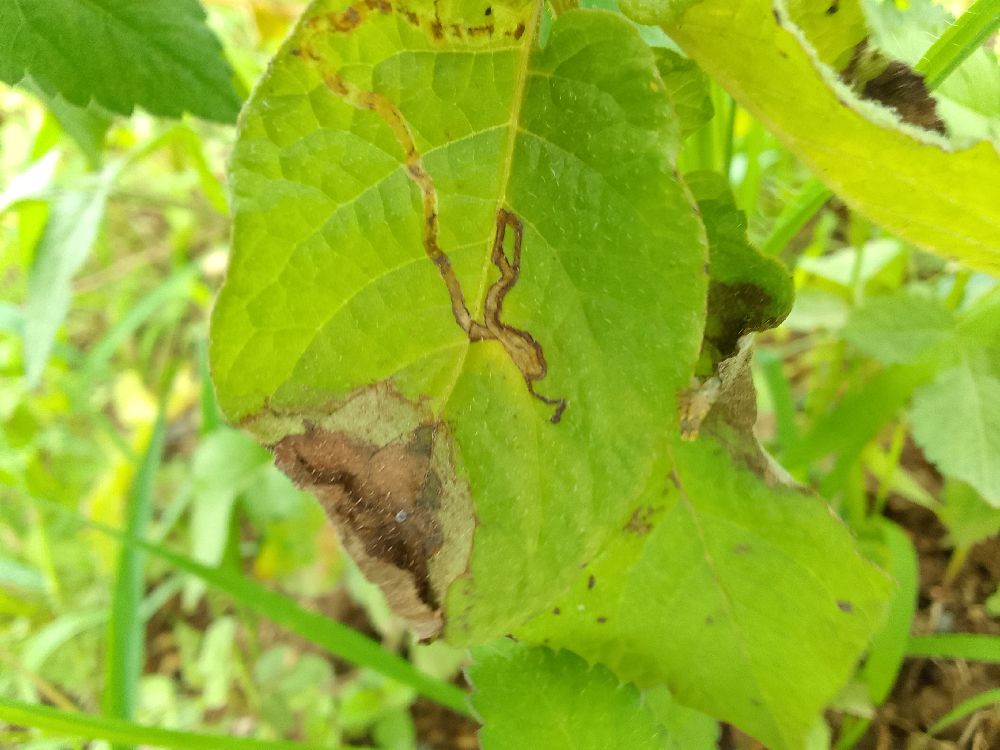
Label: Late blight